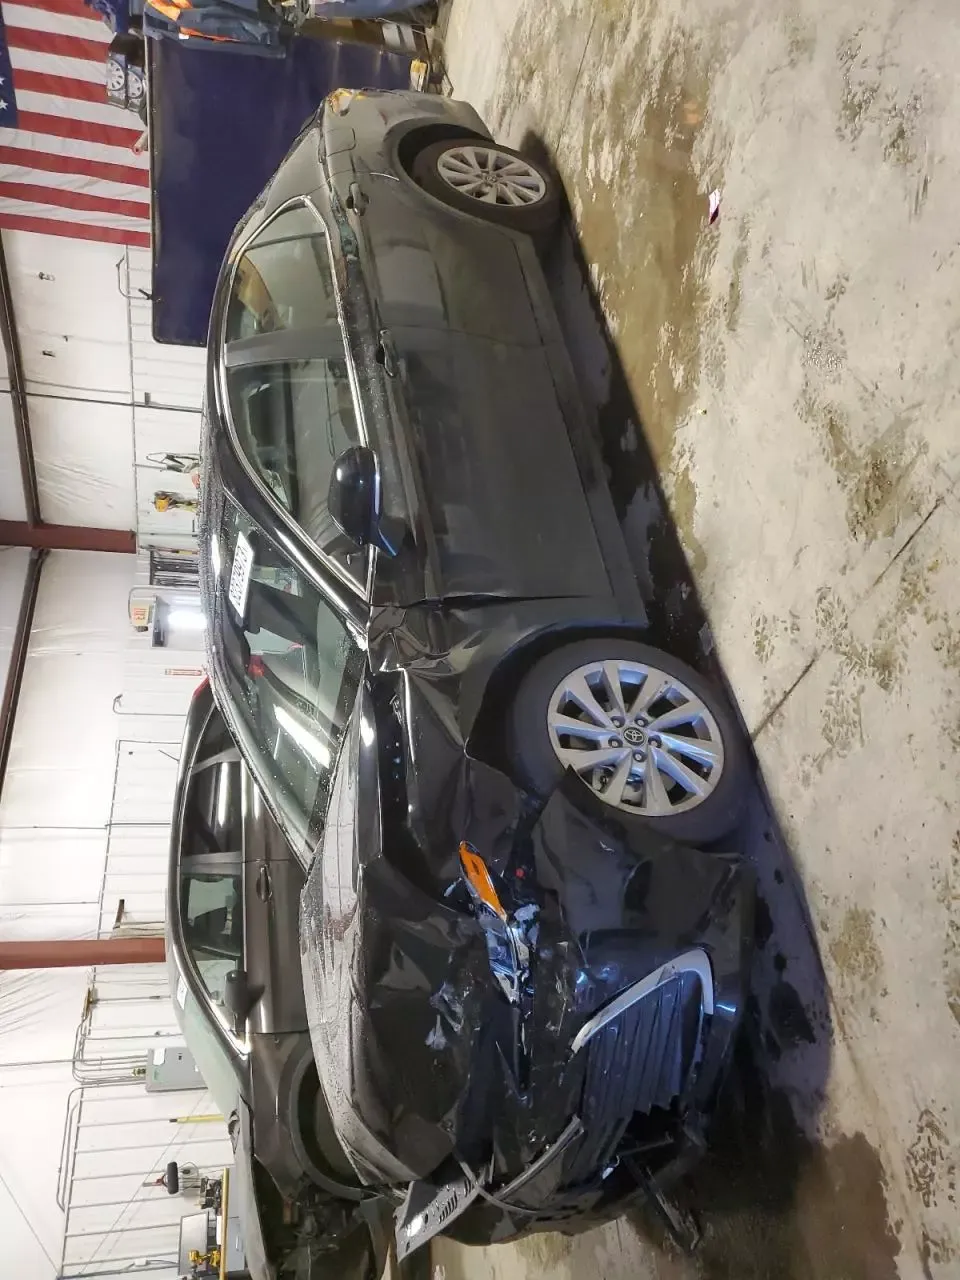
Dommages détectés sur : plaque d'immatriculation avant, pare-choc avant, feu avant gauche, capot, aile avant gauche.
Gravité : majeur